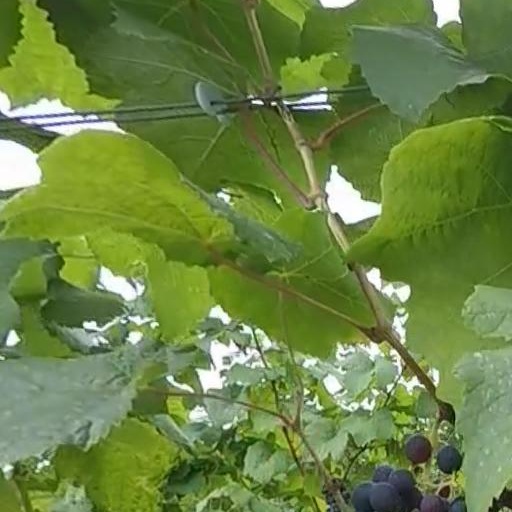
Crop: grape